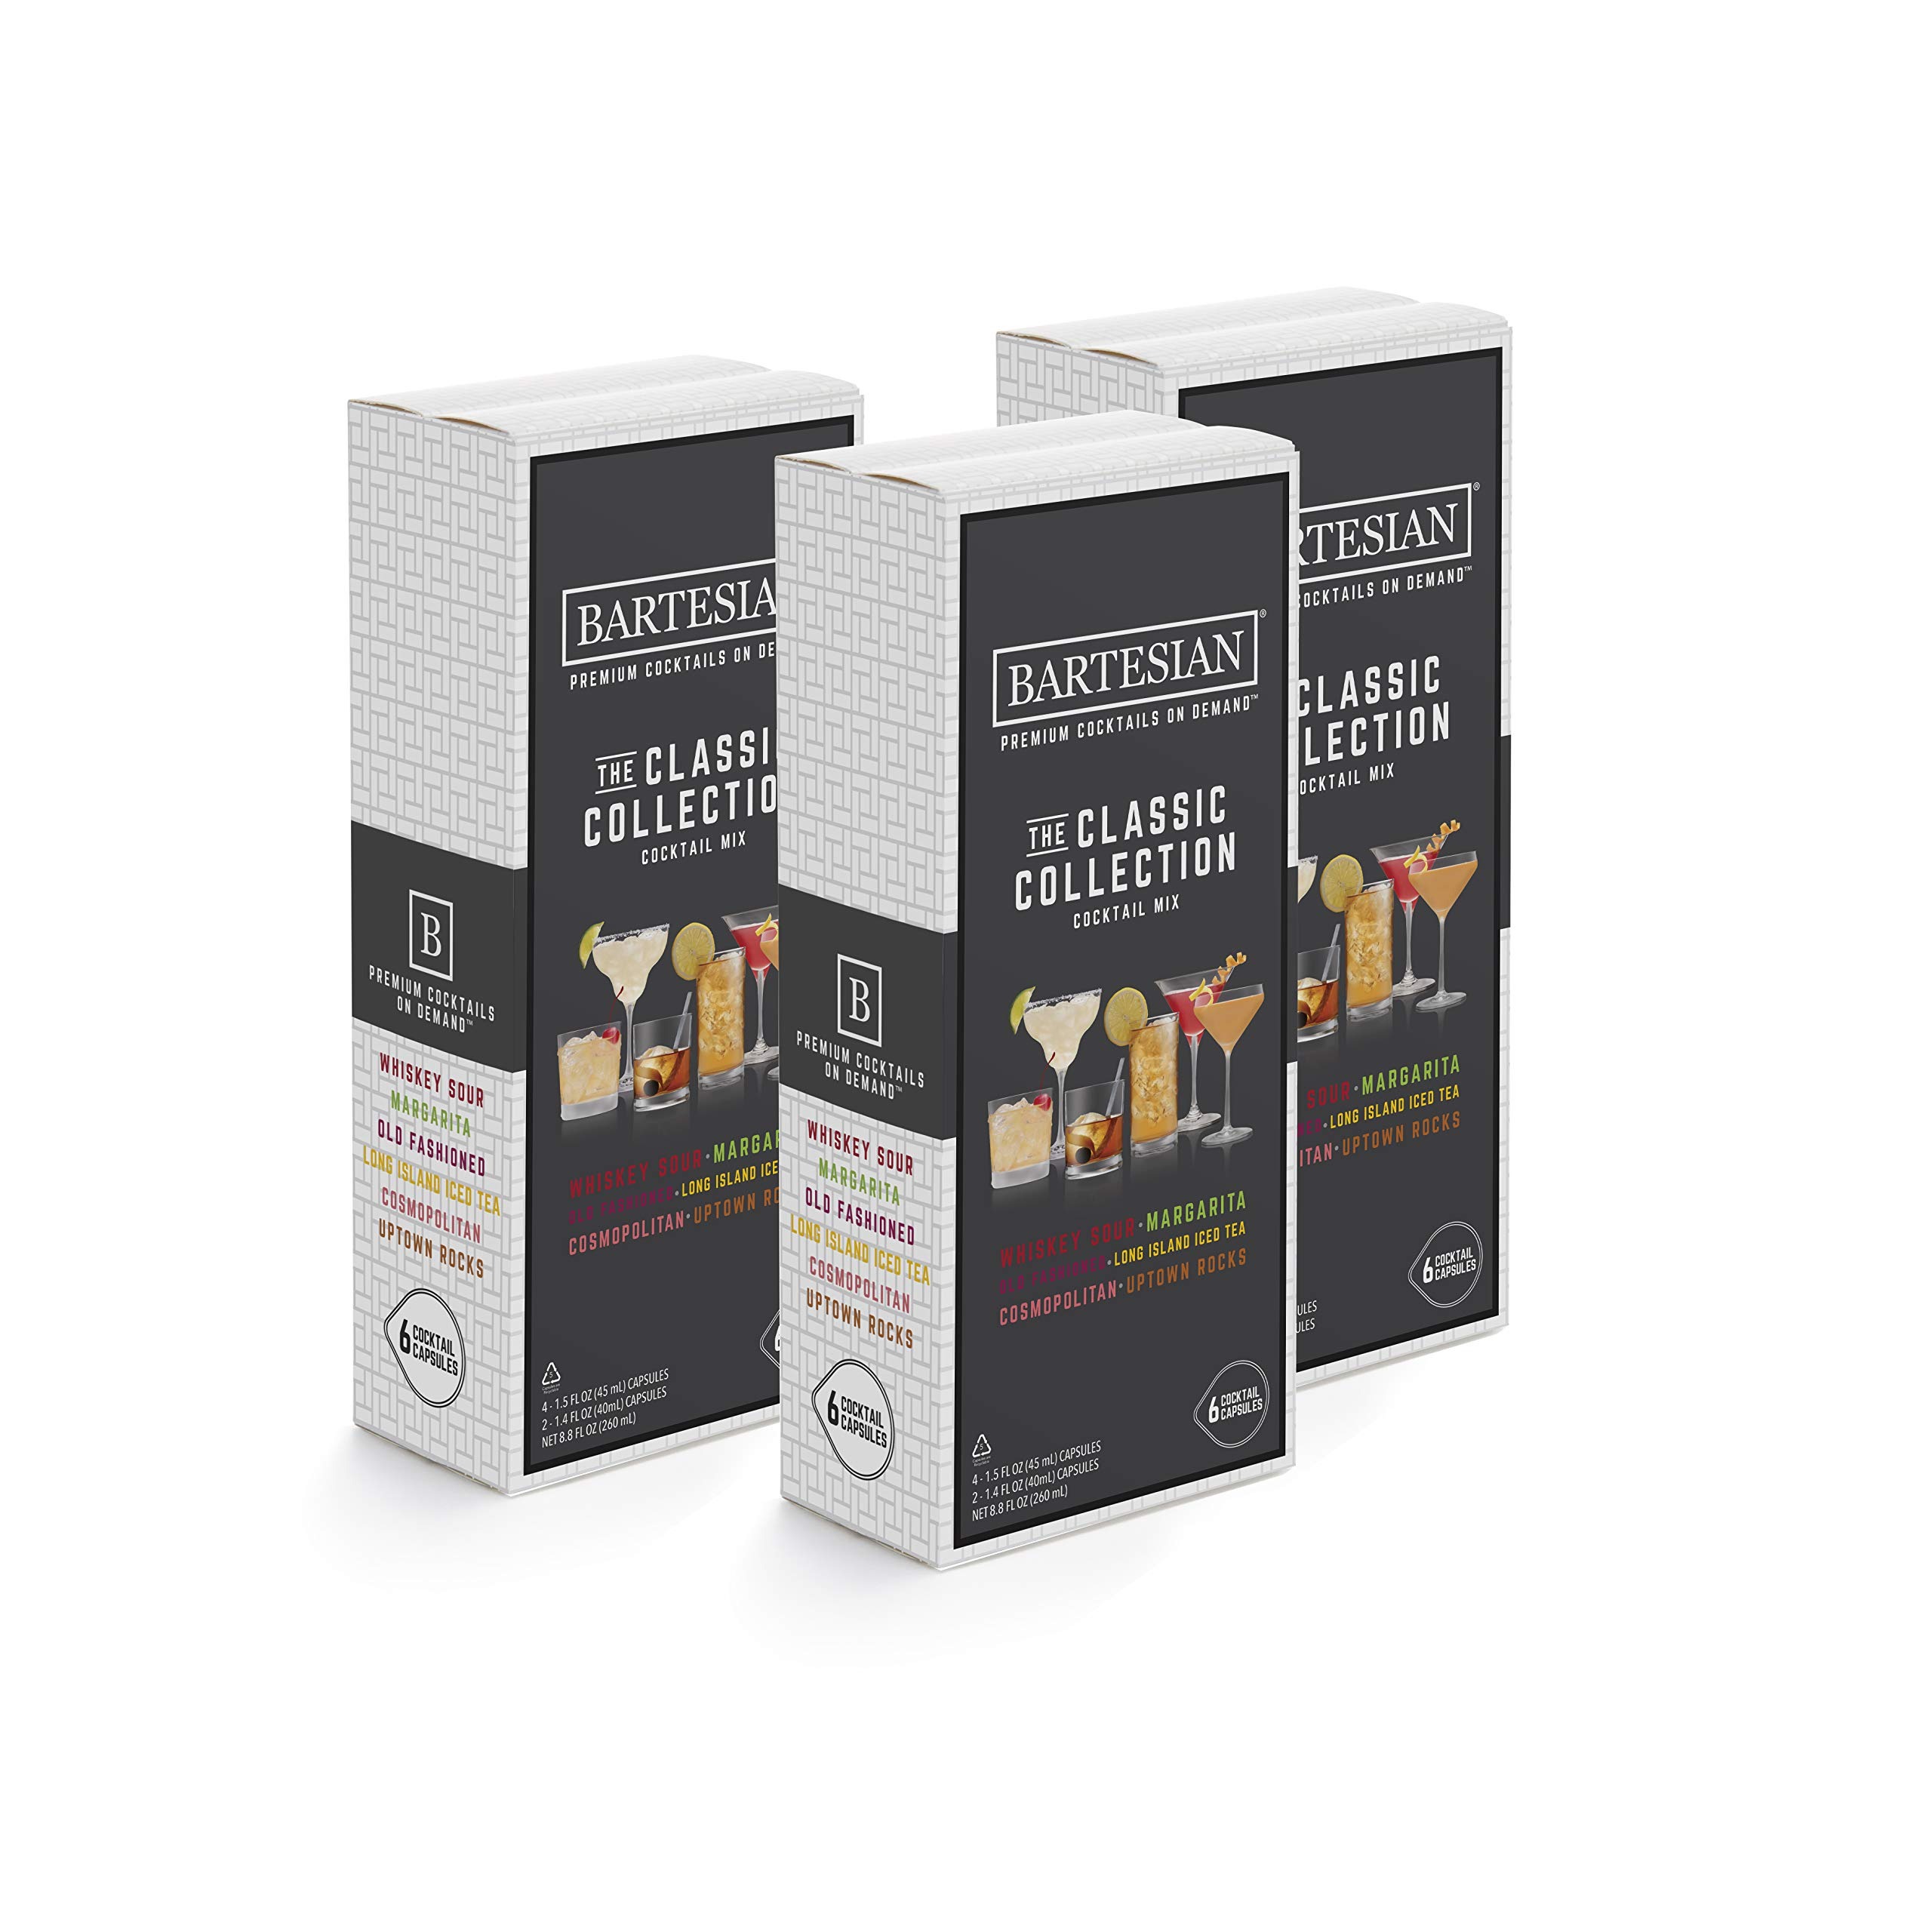
Item Name: Bartesian The Classic Collection Cocktail Mixer Capsules, Variety Pack of 18 Cocktail Capsules, for Bartesian Premium Cocktail Maker (55401)
Bullet Point 1: INCLUDES 18 COCKTAIL CAPSULES IN A VARIETY OF FLAVORS. Sample an assortment of cocktails including the Cosmopolitan, Old-Fashioned, Whiskey Sour, Margarita, Long Island Iced Tea and Uptown Rocks.
Bullet Point 2: BRING THE COCKTAIL LOUNGE HOME. Insert a drink mixer capsule into your Bartesian cocktail machine, select your preferred strength – mocktail, light, regular or strong – and enjoy serving master mixologist-crafted drinks to guests in the comfort of home.
Bullet Point 3: HIGH-QUALITY INGREDIENTS. Cocktail mix capsules contain a premium mix of precisely measured, high-quality ingredients like real fruit juice concentrates and extracts. They’re even dated for freshness.
Bullet Point 4: POUR IN A GLASS, NOT DOWN THE DRAIN. Say goodbye to opening containers of drink mixers and juices only to use a fraction of the contents before they spoil. Each capsule contains exactly what you need, just like a cocktail kit, and is 100 percent recyclable.
Bullet Point 5: SOMETHING FOR EVERYONE. Bartesian's library of cocktail mixers not only spans the well-known classics but also offers an ever-growing range of exclusive, seasonal and trending cocktail choices.
Product Description: Sample an assortment of Bartesian cocktails with The Classic Collection variety pack. Each Bartesian capsule is filled with the exact ingredients needed to make a high-quality cocktail. Just insert the capsule into your Bartesian cocktail maker, select your preferred strength, and the Bartesian will automatically mix and dispense the ingredients in the capsule with the corresponding alcohol. Because the capsules are non-alcoholic, you have the freedom to use your preferred brand and quality of spirit for the perfect cocktail every time. You no longer require all the individual mixers, knowledge, time and mess to craft your own premium, mixologist-approved drinks – which means your favorite cocktail lounge just got a whole lot closer. The Classic Collection includes six capsules total in a variety of flavors: Cosmopolitan, Old-Fashioned, Whiskey Sour, Margarita, Long Island Iced Tea and Uptown Rocks. Each capsule is recyclable and dated for freshness.
Value: 18.0
Unit: Count

Price: 14.95